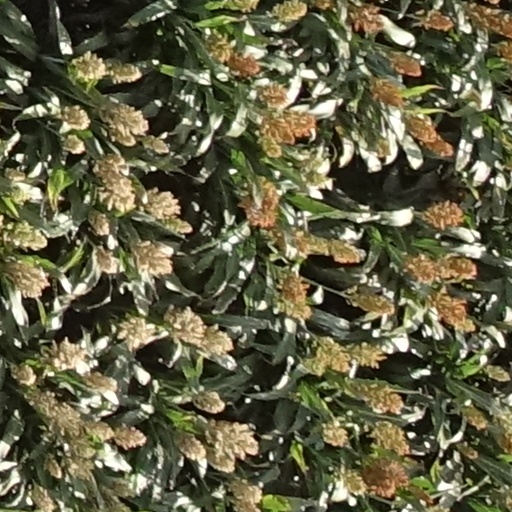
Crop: sorghum